2008 Japan Series

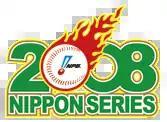

The 2008 Japan Series was the 59th edition of Nippon Professional Baseball's championship series. The best-of-seven playoff between the respective champions of the Central League's and the Pacific League's Climax Series (postseason) began on Saturday, November 1, 2008, and went the full seven games. The deciding Game 7 took place on Sunday, November 9.